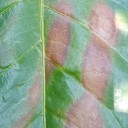
Label: Phoma